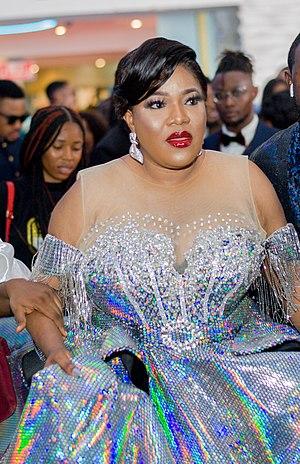
Toyin Abraham, née Olutoyin Aimakhu le 5 septembre 1982 à Auchi, est une actrice, réalisatrice et productrice nigériane.